Ugento

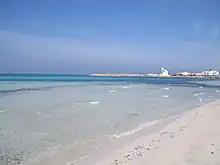
The beach at Torre San Giovanni in Ugento

Economy is mostly based on agriculture (wine and olives), fishing, shepherding, food processing and tourism.